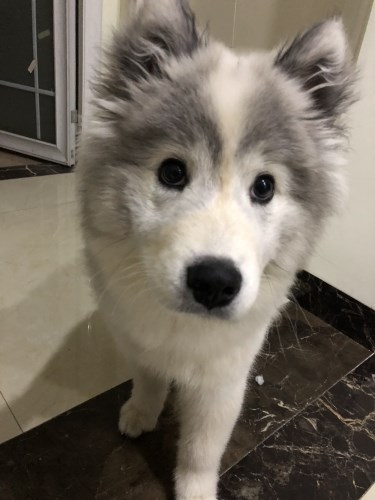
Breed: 2192-n000088-Samoyed